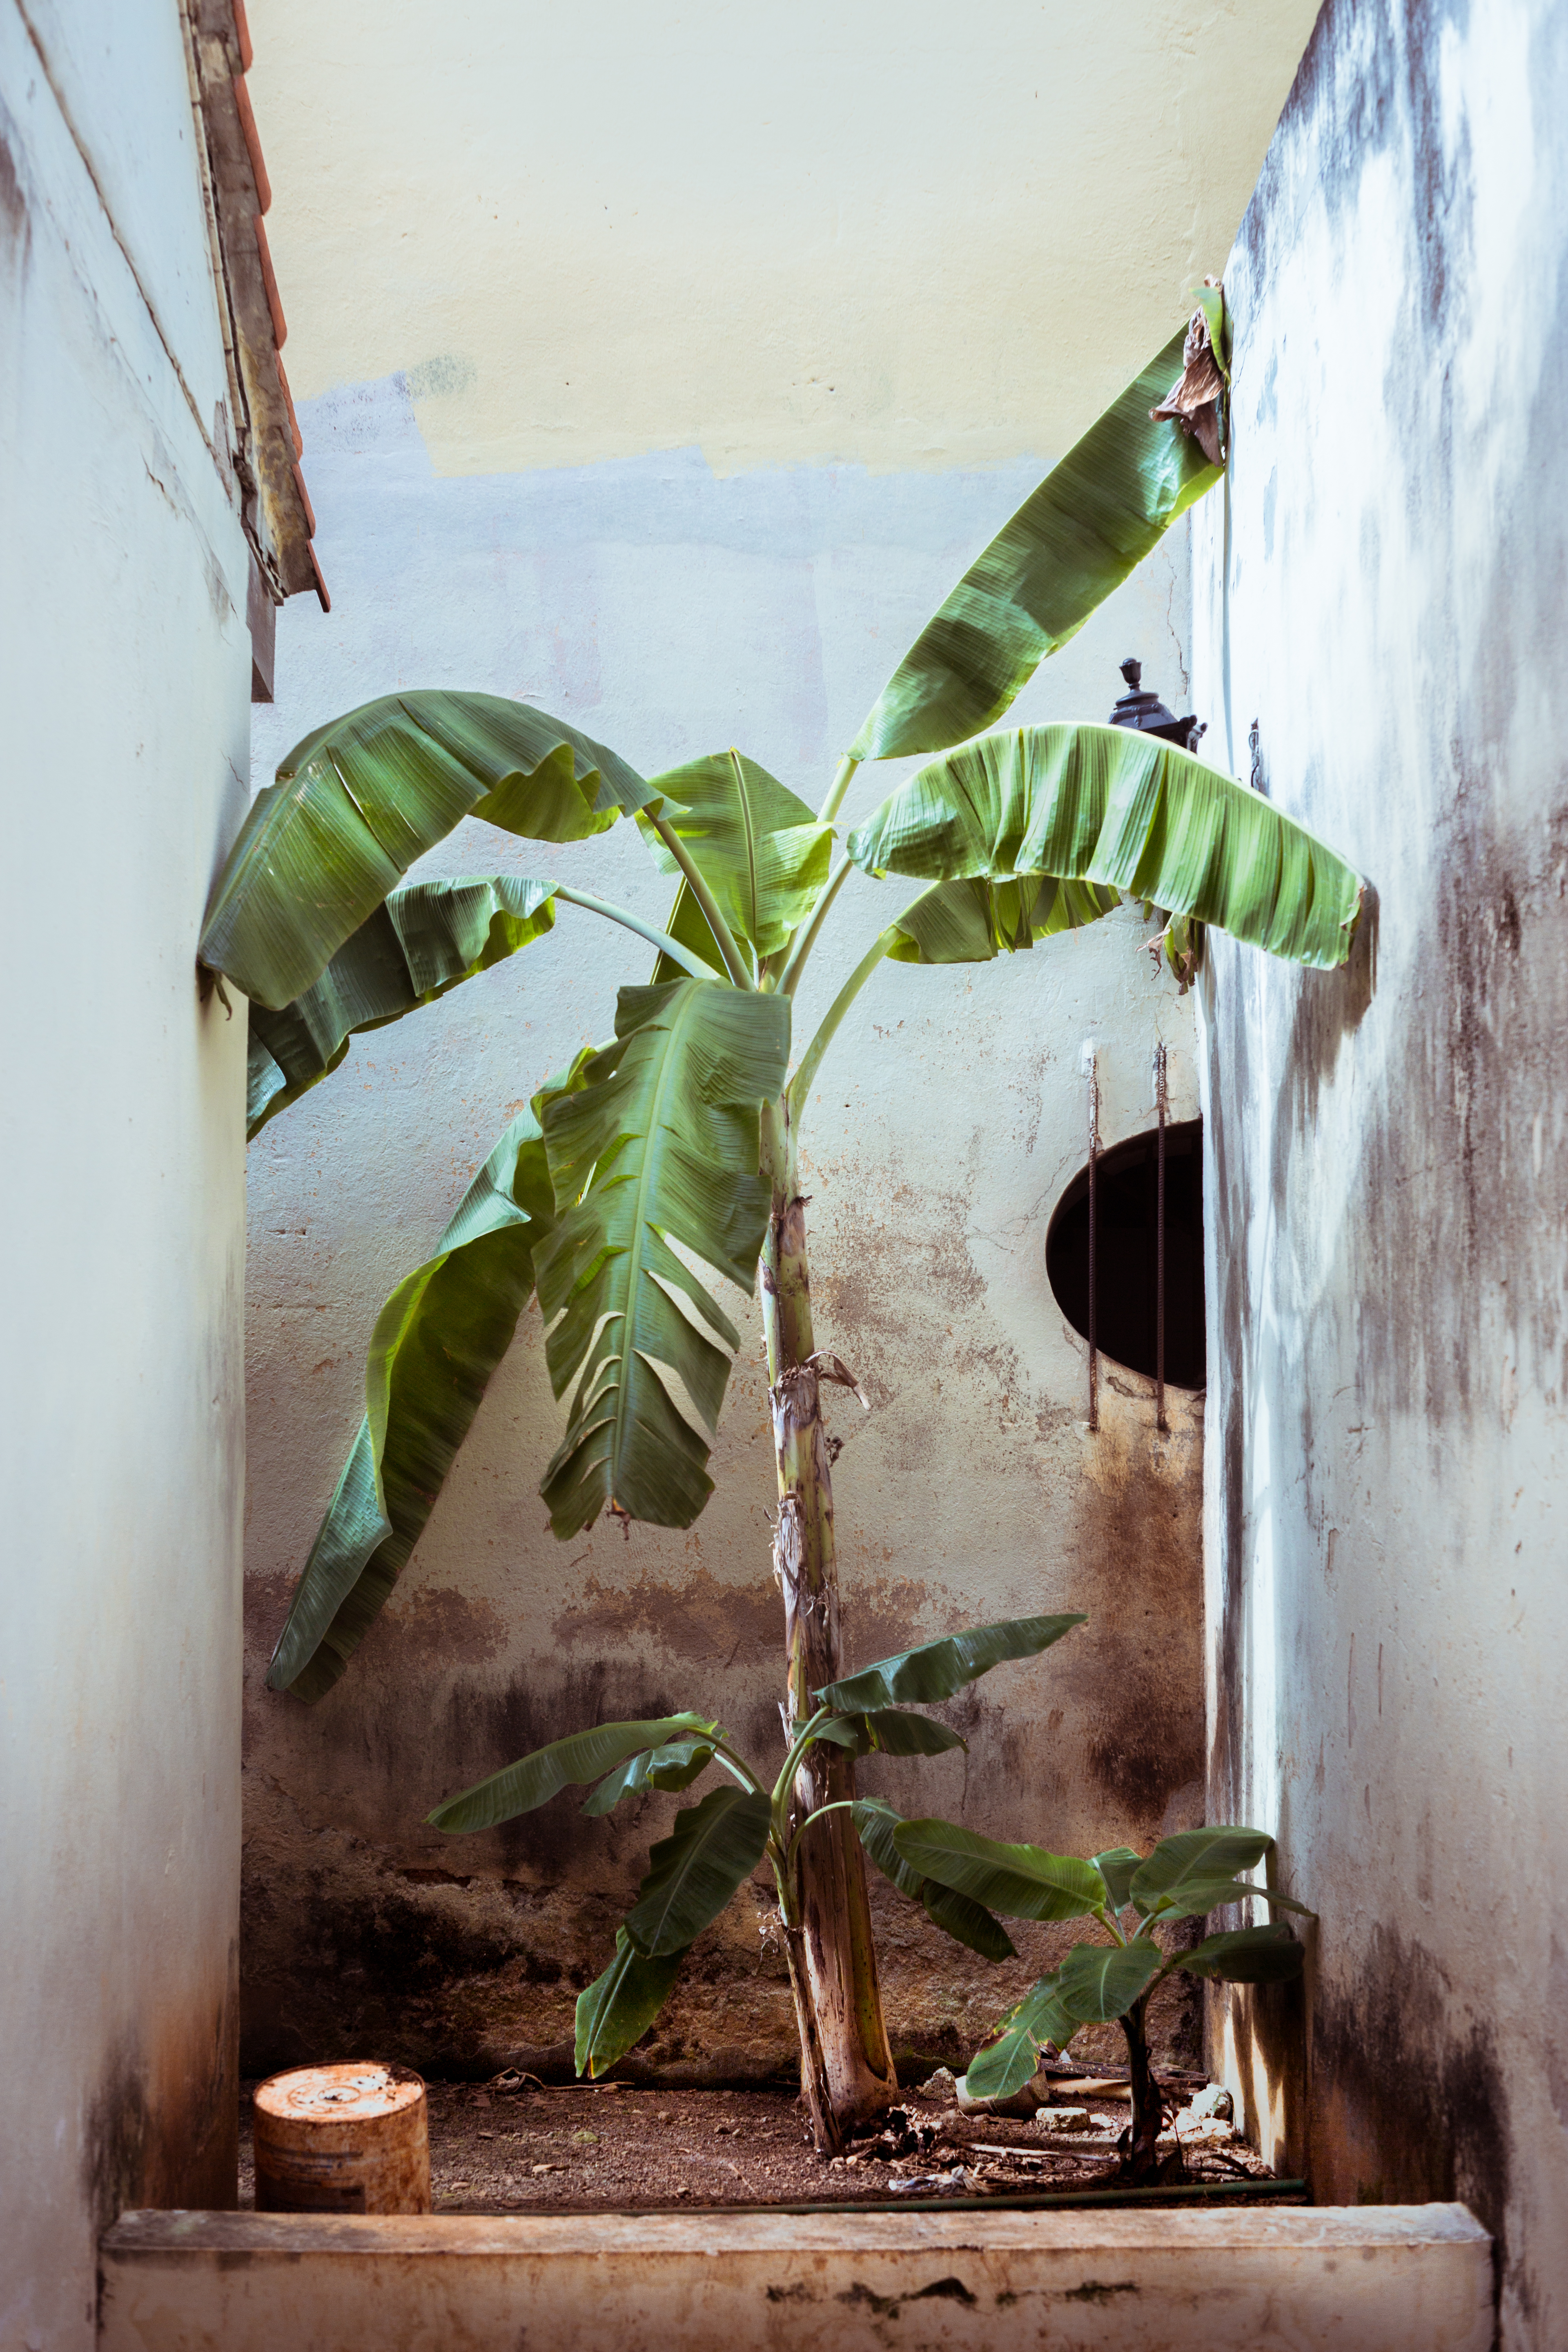
leaf, tree, plant, banana family, botany, adaptation, vascular plant, house, banana, flower, palm tree, arecales